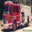
Label: truck